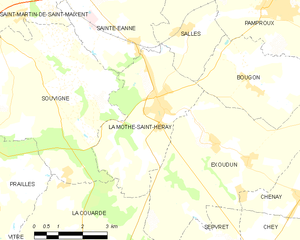
Carte des communes françaises La Mothe-Saint-Héray